Winx Club

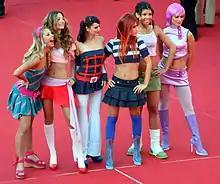
Dancers portraying the Winx Club attend the Rome Film Fest premiere of "The Secret of the Lost Kingdom"

On 8October 2006, a "Winx Club" feature film was announced on Rainbow's website. "The Secret of the Lost Kingdom" was released in Italy on 30 November 2007. Its television premiere was on 11 March 2012 on Nickelodeon in the United States. The plot takes place after the events of the first three seasons, following Bloom as she searches for her birth parents and fights the Ancestral Witches who destroyed her home planet. Iginio Straffi had planned this feature-length story since the beginning of the series' development.